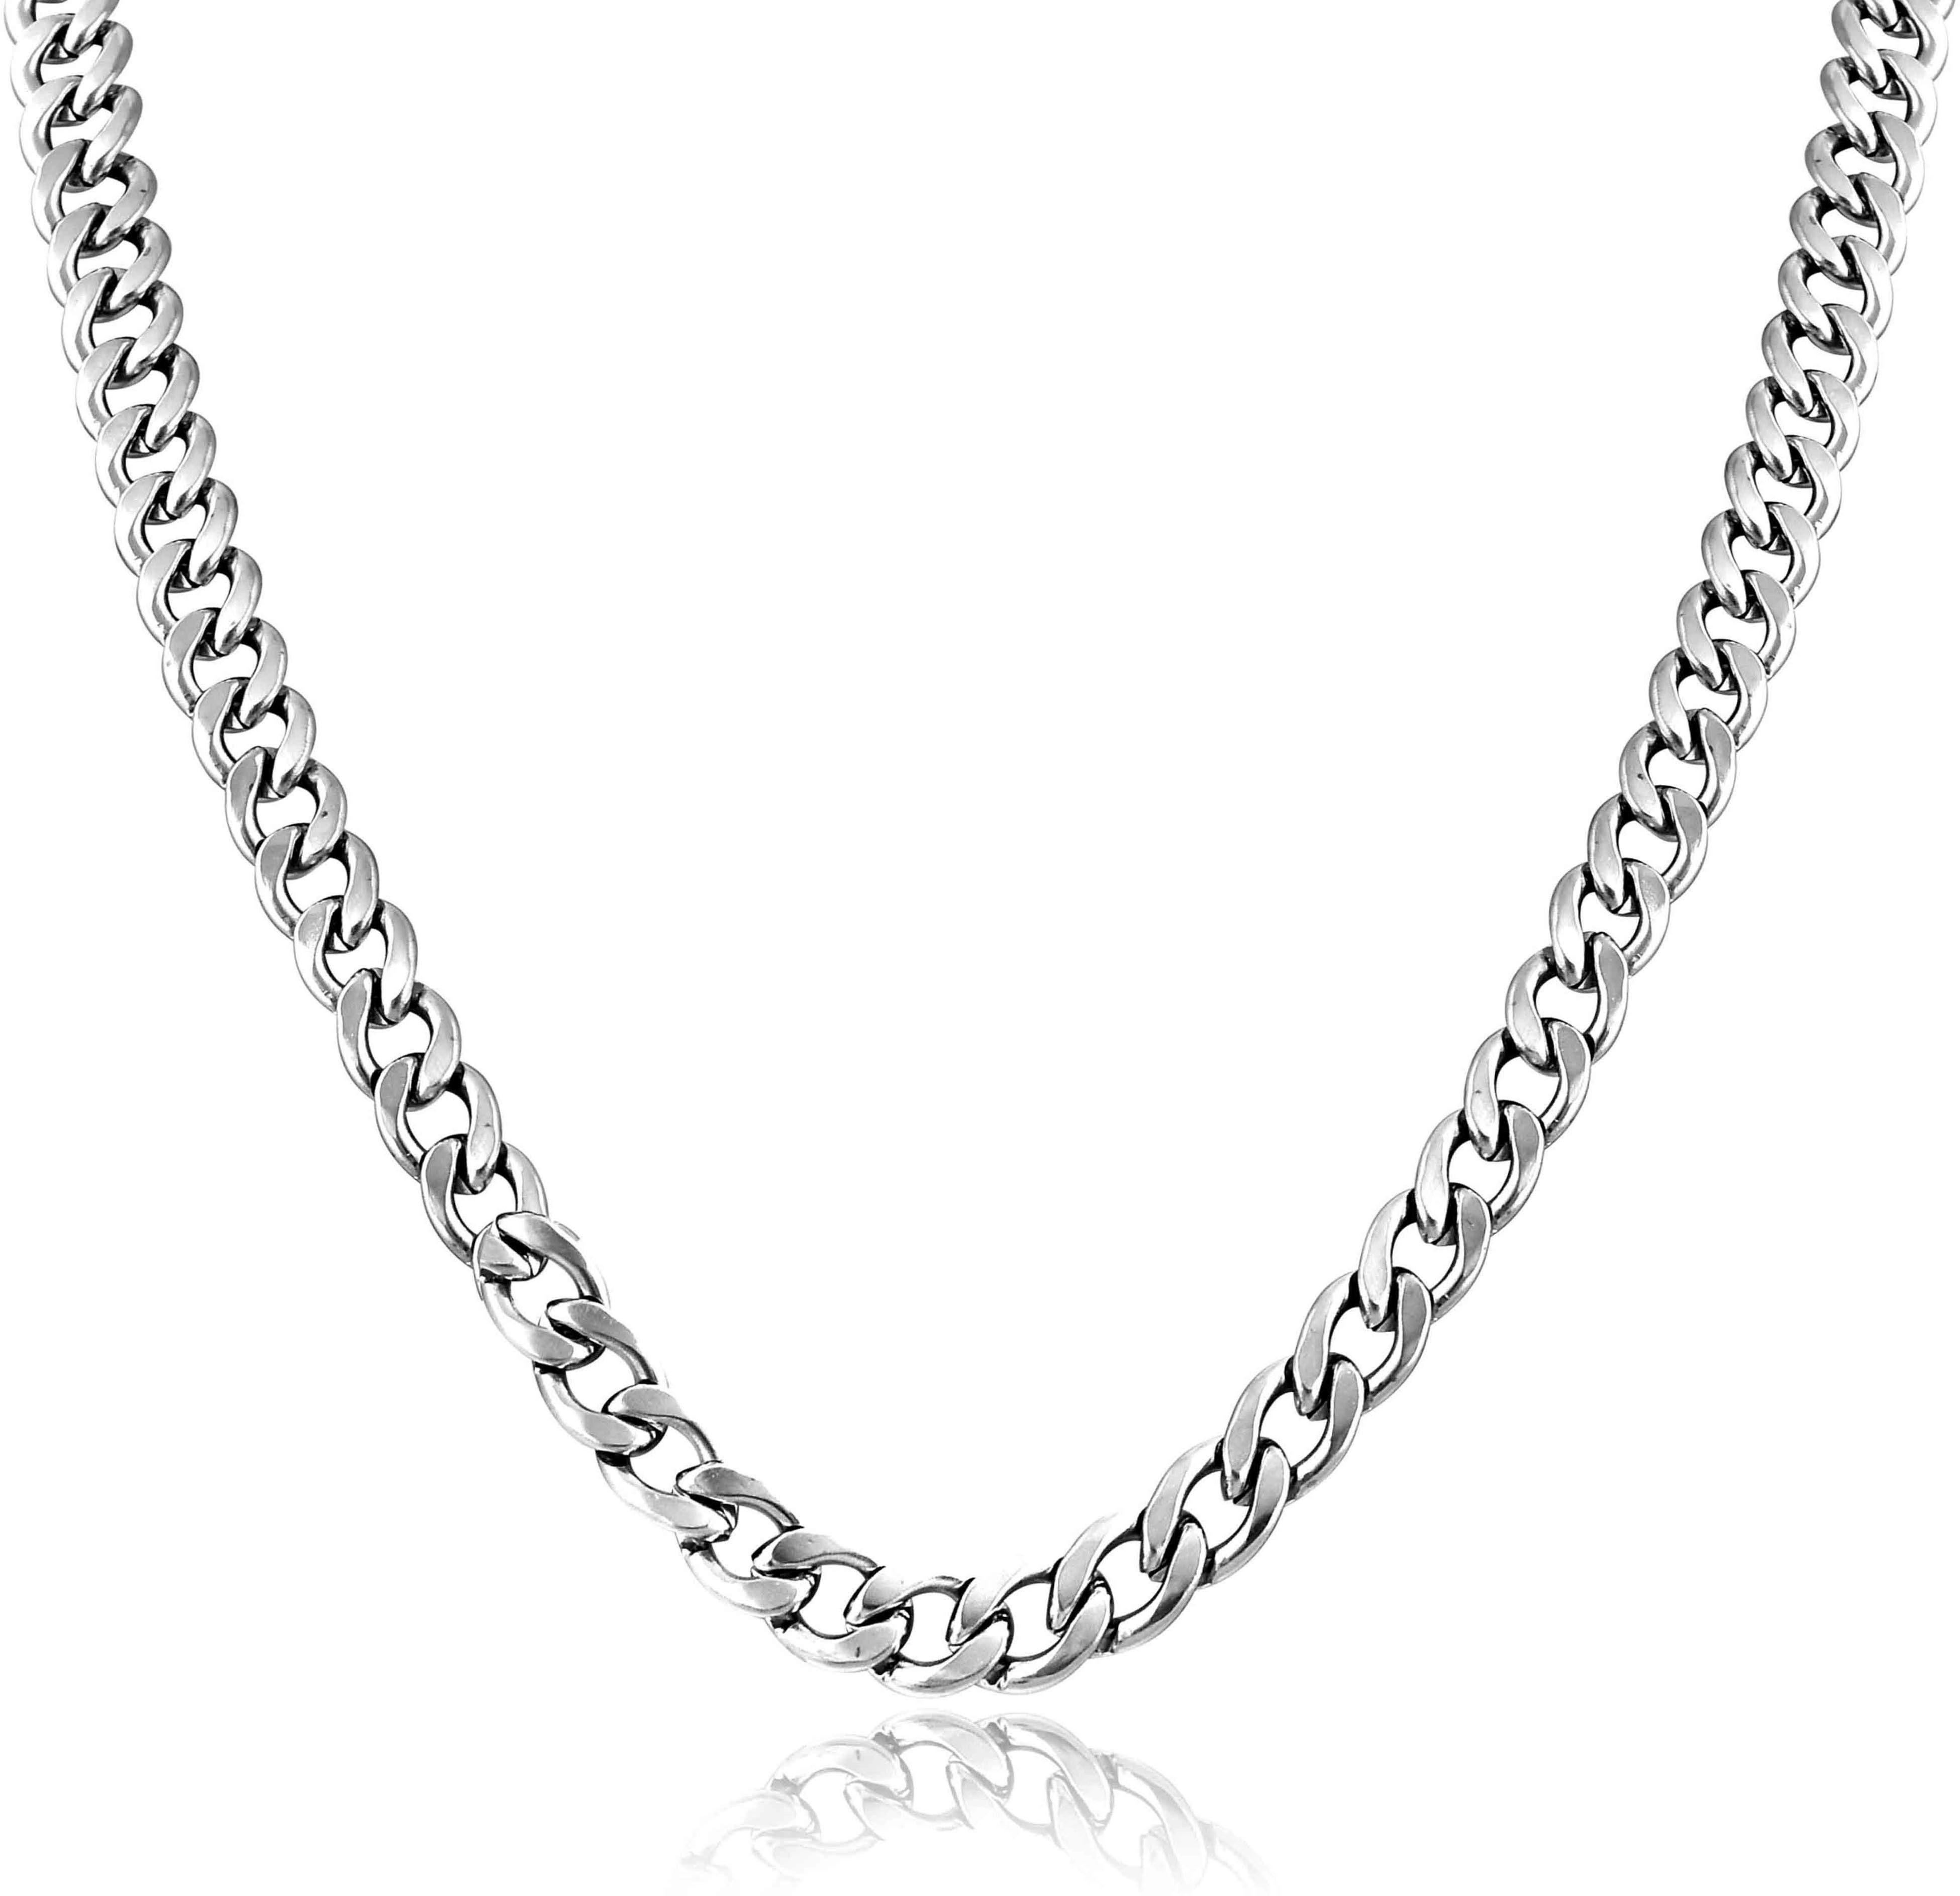
IGA COLLECTION Designer Trendy look stylish Chain for boys and girls Metal Chain
Type: Necklaces & Pendants
Brand: IGA COLLECTION
Price: Rs. 191
 Iga collection unique and designer chain - classic style design - everyone has its style which can sensed from his fashion- this chain, stylish yet elegant, reflects your true style and updated fashion. gift for special ! - ideal valentine, birthday, anniversary gift for someone you ? love. premium quality: pure stainless steel is used to make this product, which doesn’t cause any harm to skin. nickel free and lead free as per international standards. iga collection chain pendant are india most fashion jewellery collection into which you will get varieties of fashionable equipment’s such as payal anklet necklace chain pendant jewellery locket necklace for women silver chain necklace set pendants for girls boys chain name locket chain locket boy gold chain necklace for men jewellery sets for women love locket love chain ladies necklace chain for women and girl neck chain for girls krishna locket couple necklace jhumki jhumka earrings ring kada bracelet thushi necklace rings set rings for girls set combo party wear finger rings girls party wear finger rings set for women finger rings for men double finger ring .ring for girl love couple silver ring for girls women adjustable ring for girls and women ladies girlfriend wife fiancé bf gf rings for girls party wear rings for women party stylish wedding bridal traditional south indian temple fashion modern western designer ruby golden platinum deign valentine alphabet ring for girls girlfriend lovers wife party wear design valentine
Features: Pack Of 1,Color-Silver